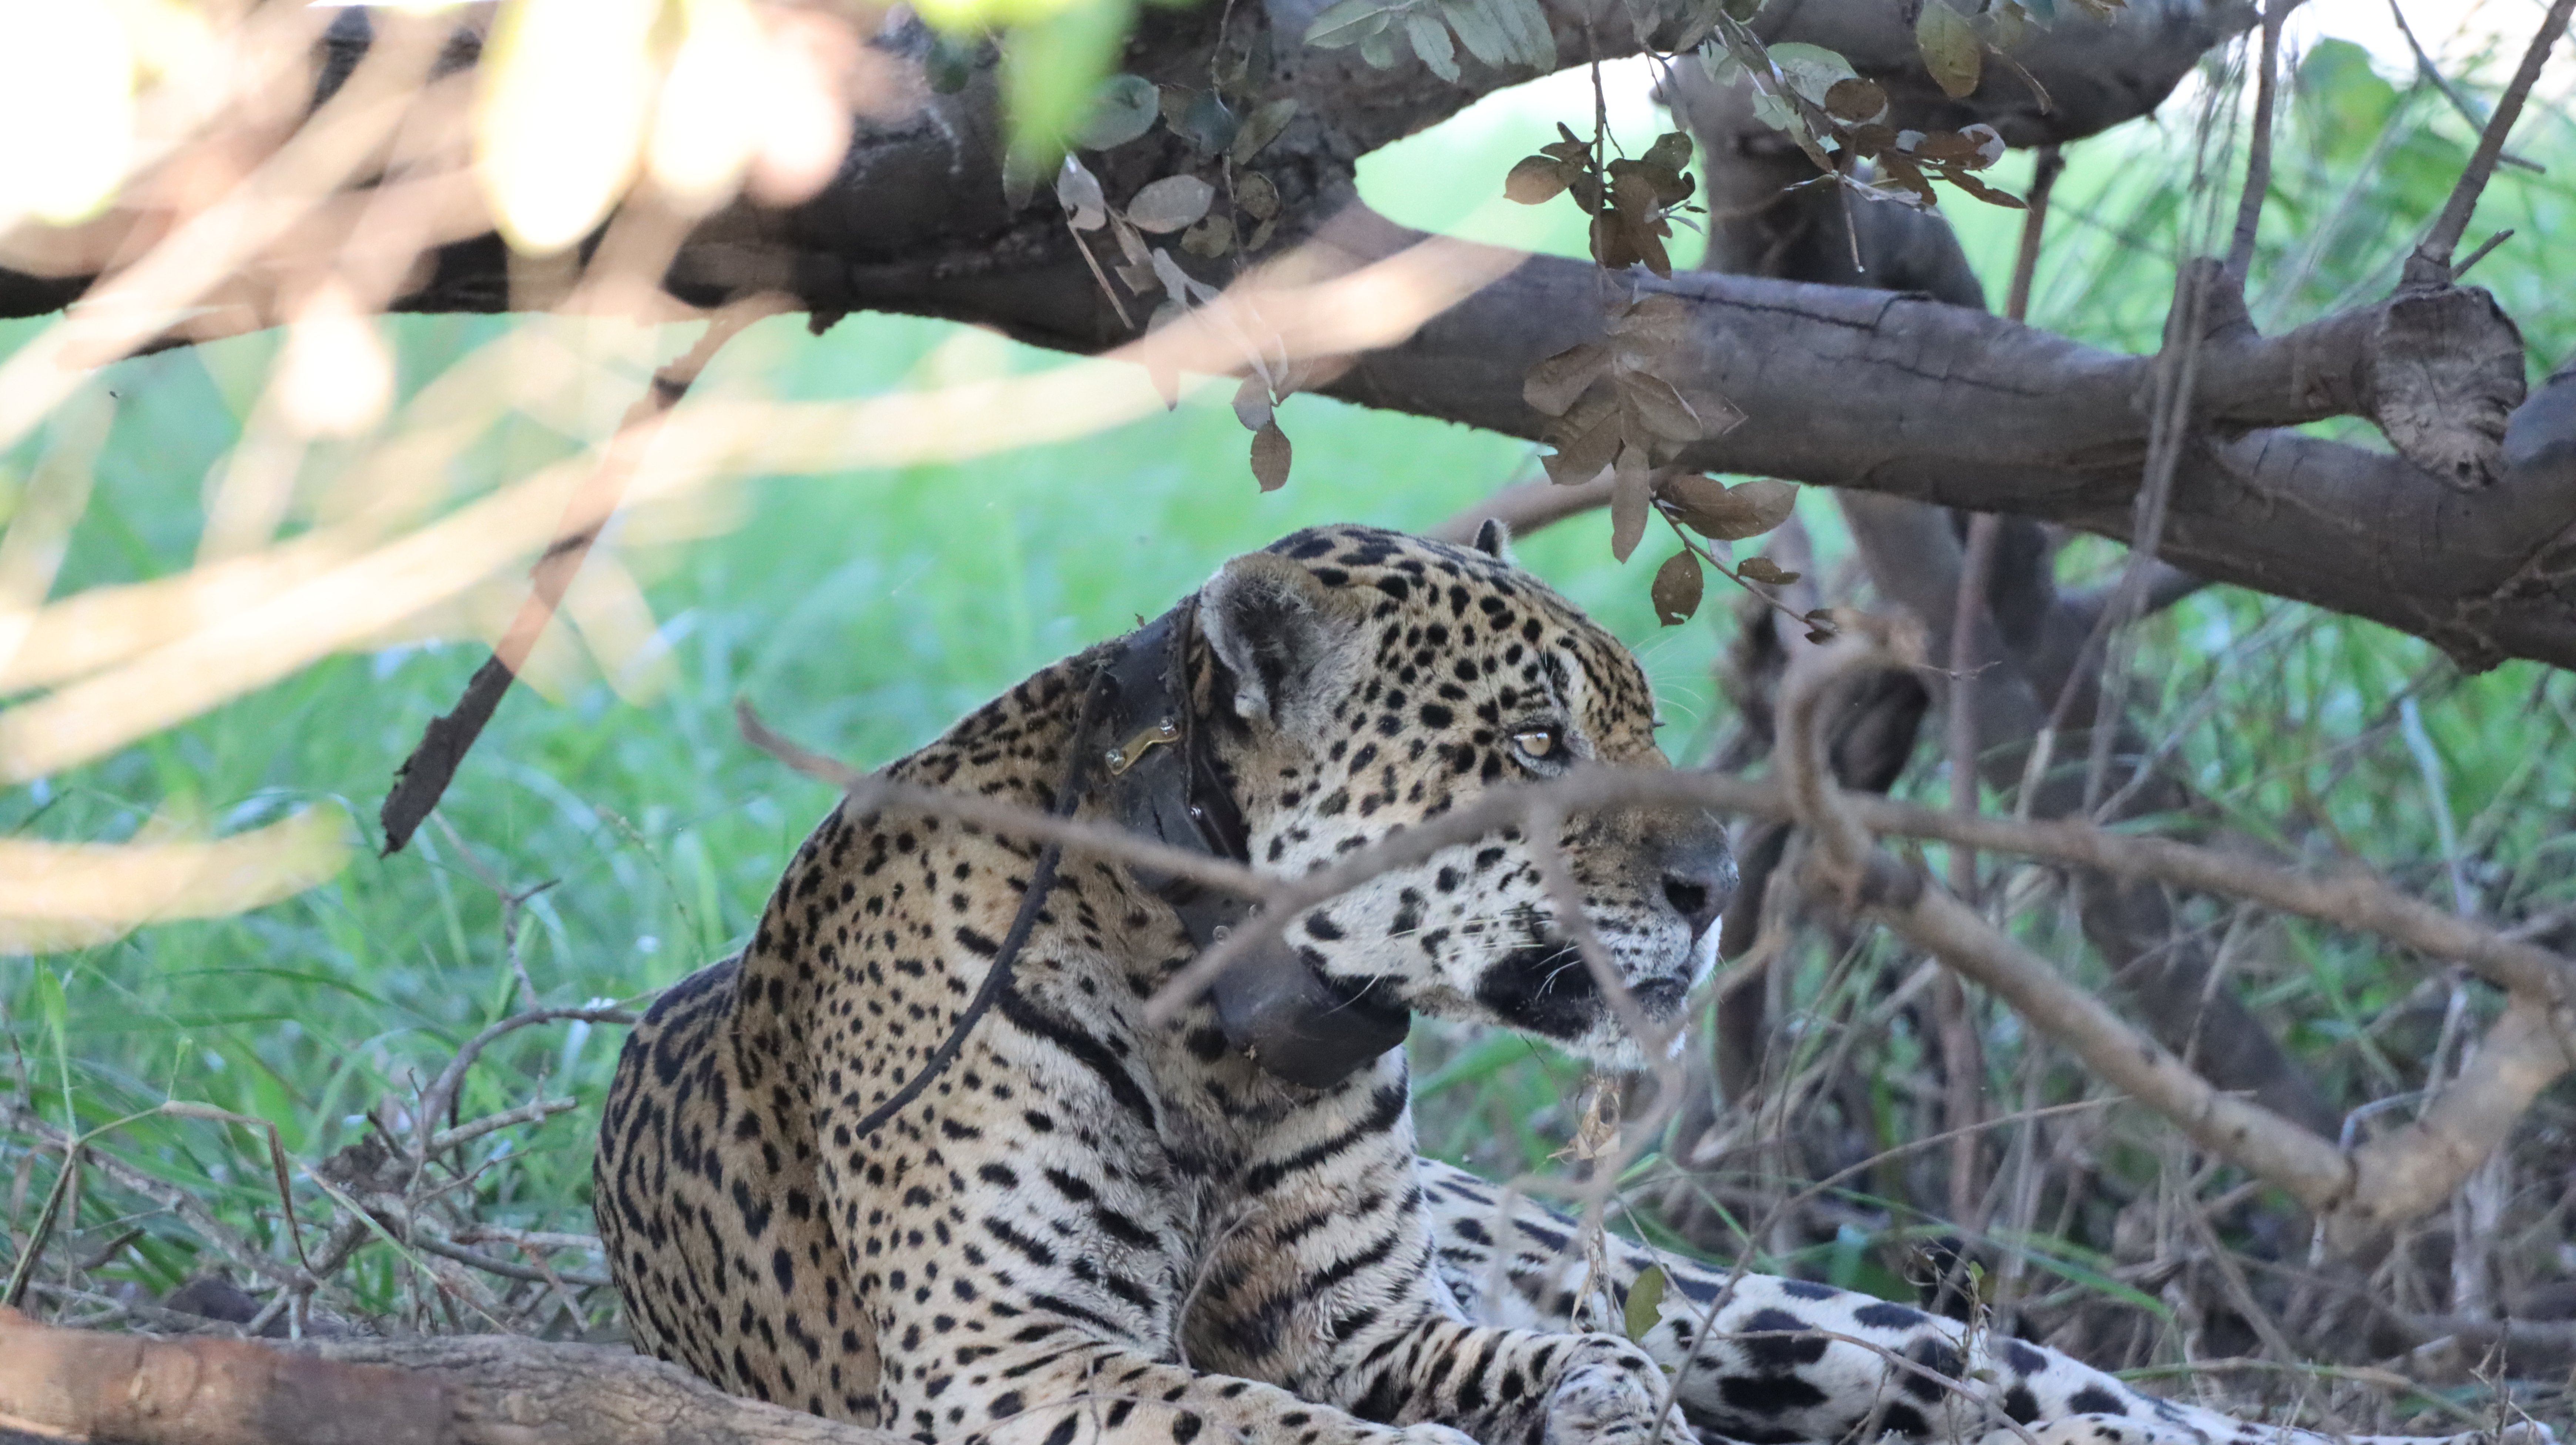
Jaguar: Ousado